Siemens Desiro

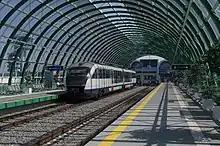
A Desiro train in Romania at Otopeni Airport station

In Greece eight diesel DMU-2 Desiro trains (OSE class 660) were temporarily in service with the Hellenic Railways Organisation (OSE) during 2004–2006, and again in 2007 on the Athens–Chalkida line and on the Athens suburban railway lines (Proastiakos). Afterwards they were returned to their owner (Hellenic Shipyards S.A.) in December 2007. In the late 2008 Hellenic Shipyards/MAN-FERROSTAAL leased the eight units to Hungary with a contract for 20 years.